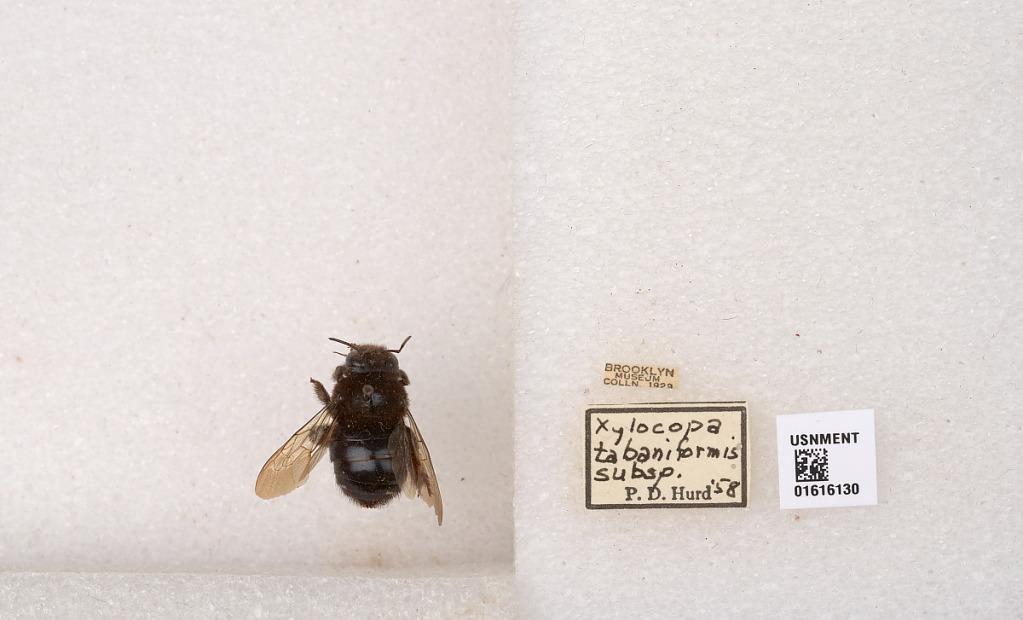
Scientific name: Xylocopa (Notoxylocopa) tabaniformis tabaniformis Smith
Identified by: Hurd, P. D.